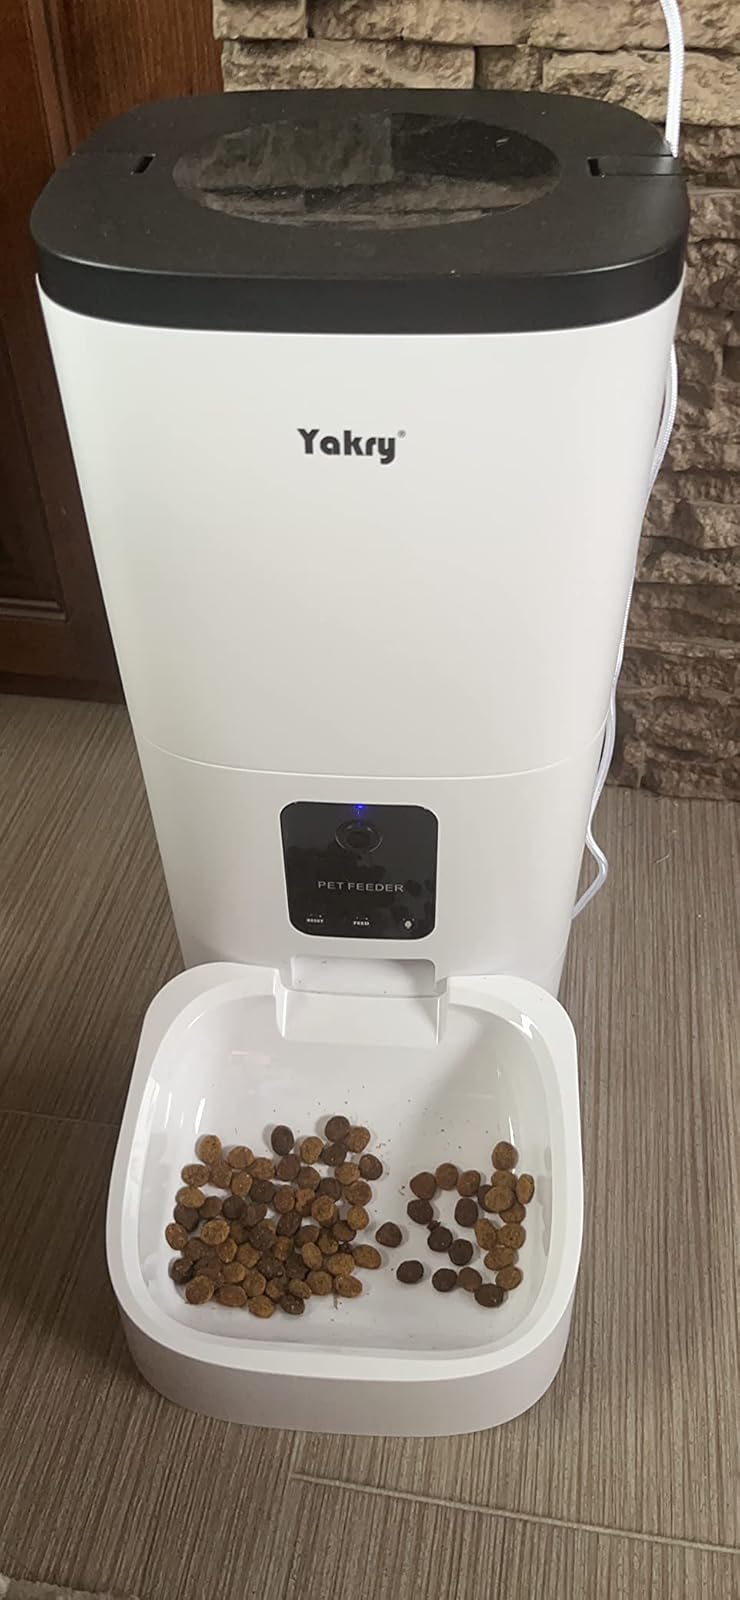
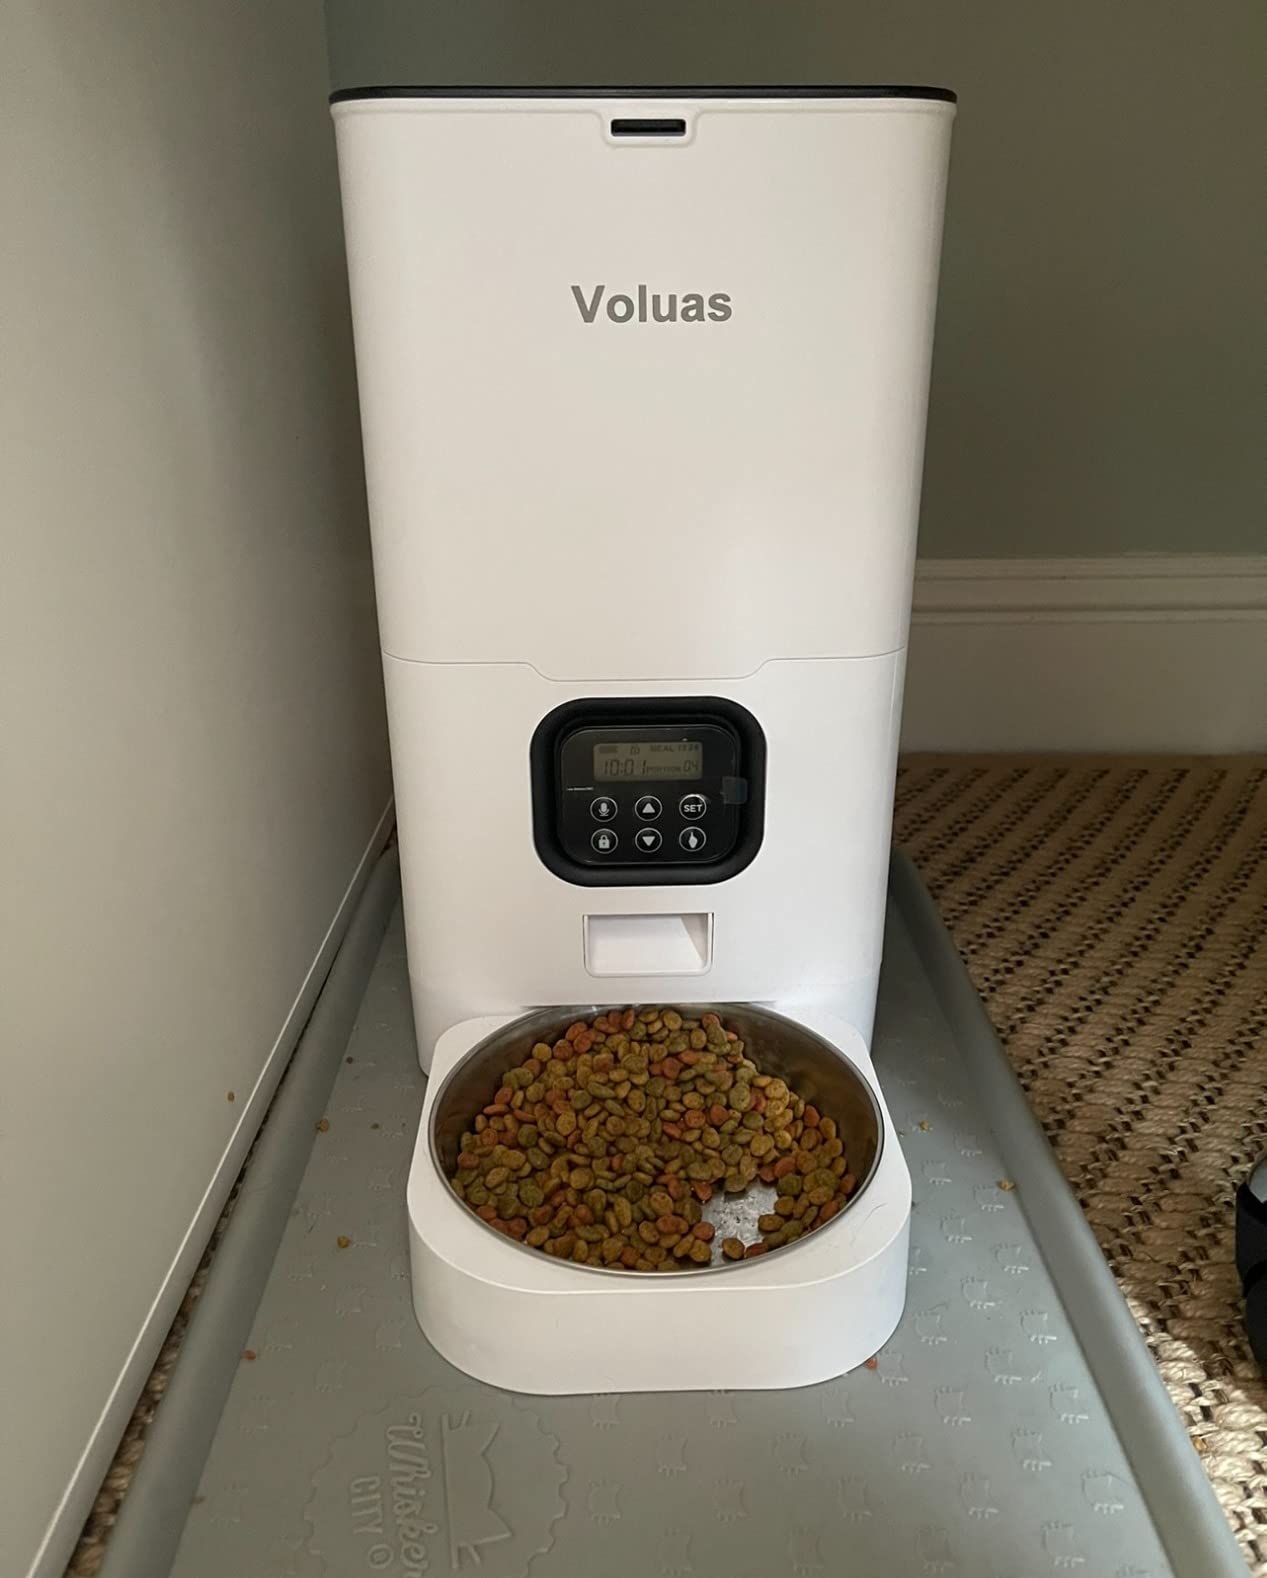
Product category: items_feeder
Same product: no